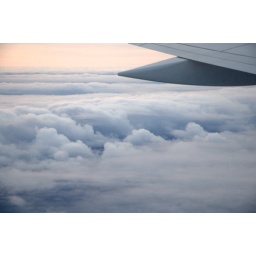
Britain in snow seen from the skies Manchester to Iceland flight ,view from the plane window